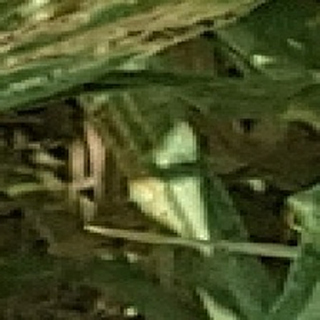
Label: wheat_yellow_rust